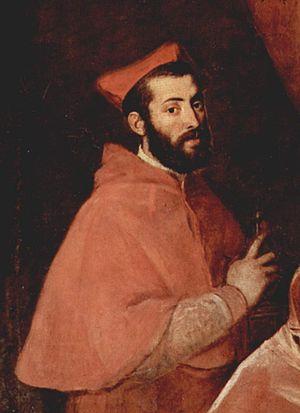
Le Palais des papes d'Avignon est la plus grande des constructions gothiques du Moyen Âge.
Liste des abbés de Saint-Étienne de Caen, abbaye plus connue sous le nom d'abbaye aux Hommes de Caen. Cette liste des 45 abbés fut établie au milieu du XIXᵉ siècle par Célestin Hippeau.
Les légats pontificaux gouvernèrent Avignon à partir de 1433.